Spa

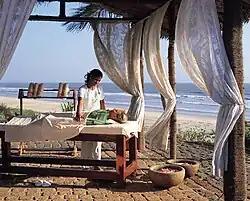
Ayurvedic spa in Goa, India

By the beginning of the 19th century, the European bathing regimen consisted of numerous accumulated traditions. The bathing routine included soaking in hot water, drinking the water, steaming in a vapor room, and relaxing in a cooling room. In addition, doctors ordered that patients be douched with hot or cold water and given curative diets. Authors began writing guidebooks to the health resorts of Europe explaining the medical benefits and social amenities, inspiring rich Europeans and Americans to travel to these resorts.